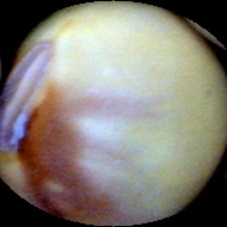
Label: Spotted